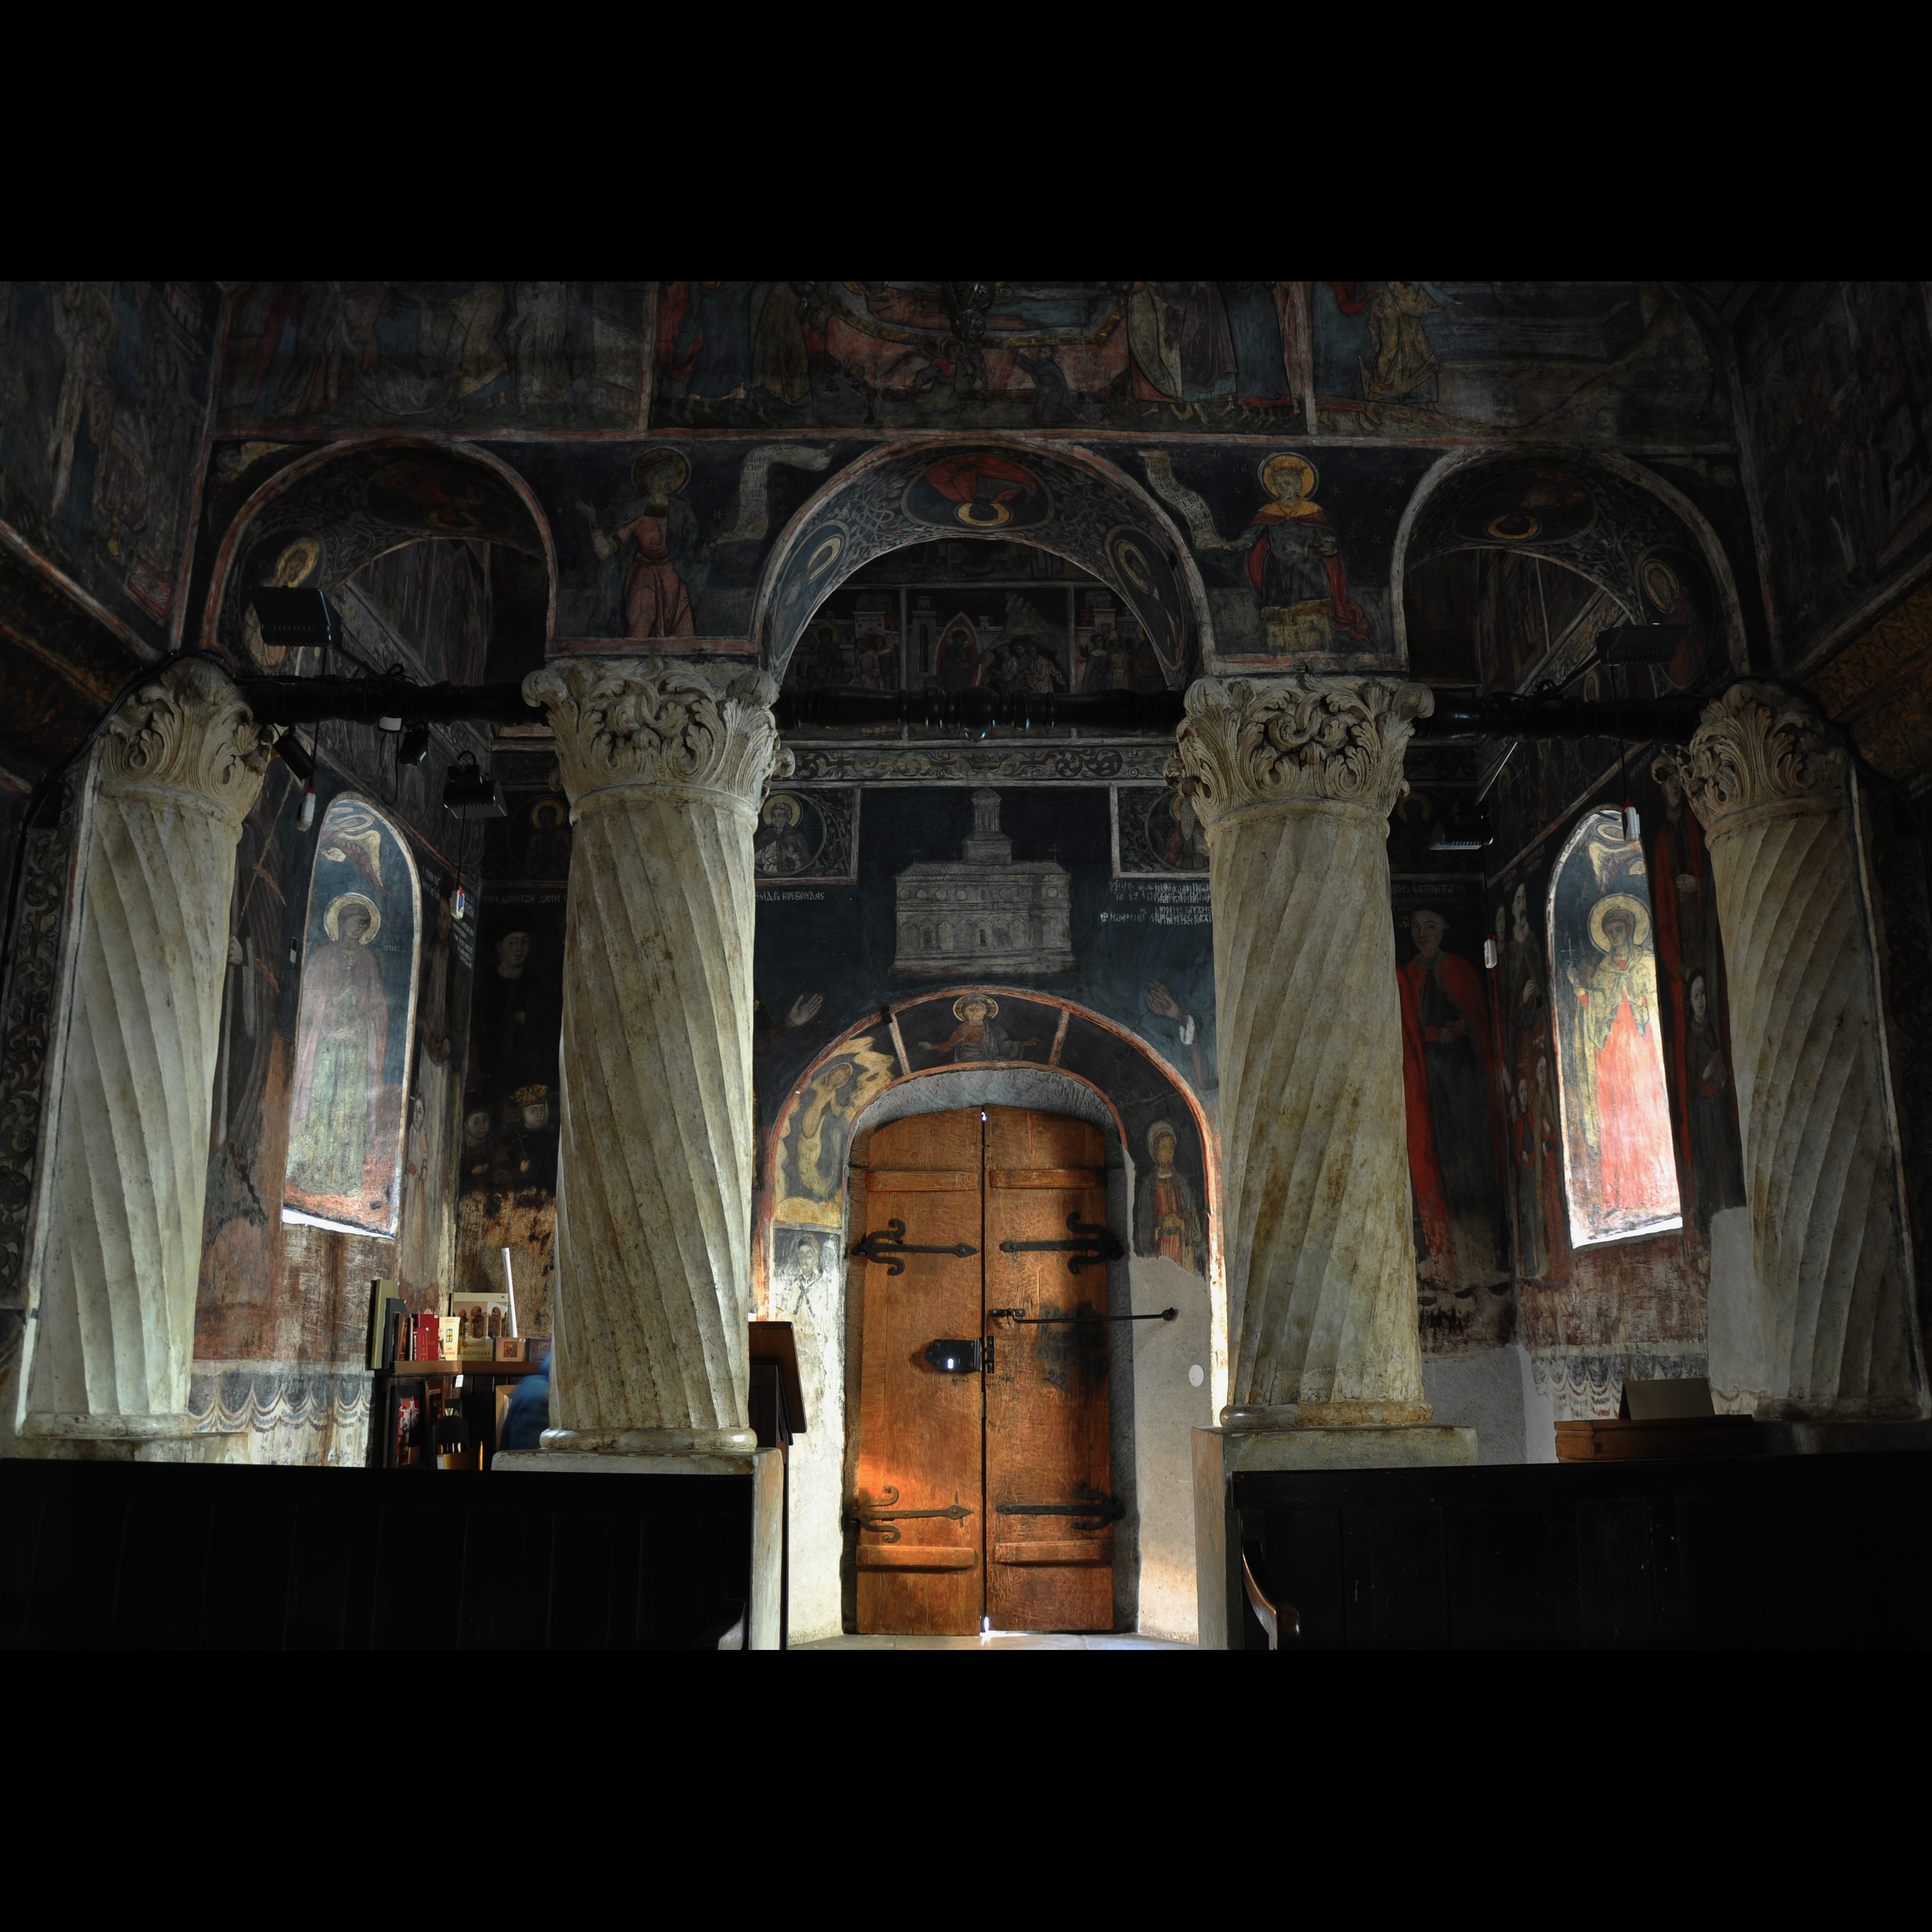
light, architecture, night, photography, interior, building, monument, photo, europe, arch, religion, darkness, church, cathedral, nikon, christian, place of worship, photos, capital, religious, de, monastery, churches, fotografie, christianity, romana, arc, orthodox, eastern, fresco, icon, romania, icons, bucharest, convent, d90, bor, biserica, arhitectura, orthodoxy, lumina, romanian, ortodoxa, patrimoniu, ortodox, fresca, frescoes, manastirea, manastire, ortodoxia, ortodoxie, ecclesiastical, bisericeasc, cladire, edificiu, capitel, bucuresti, centrulvechi, lipscani, stavro, stavropoleos, brancovenesc, 1724, godslight, lmibiima1946401, eik n, cre tinism, cre tin